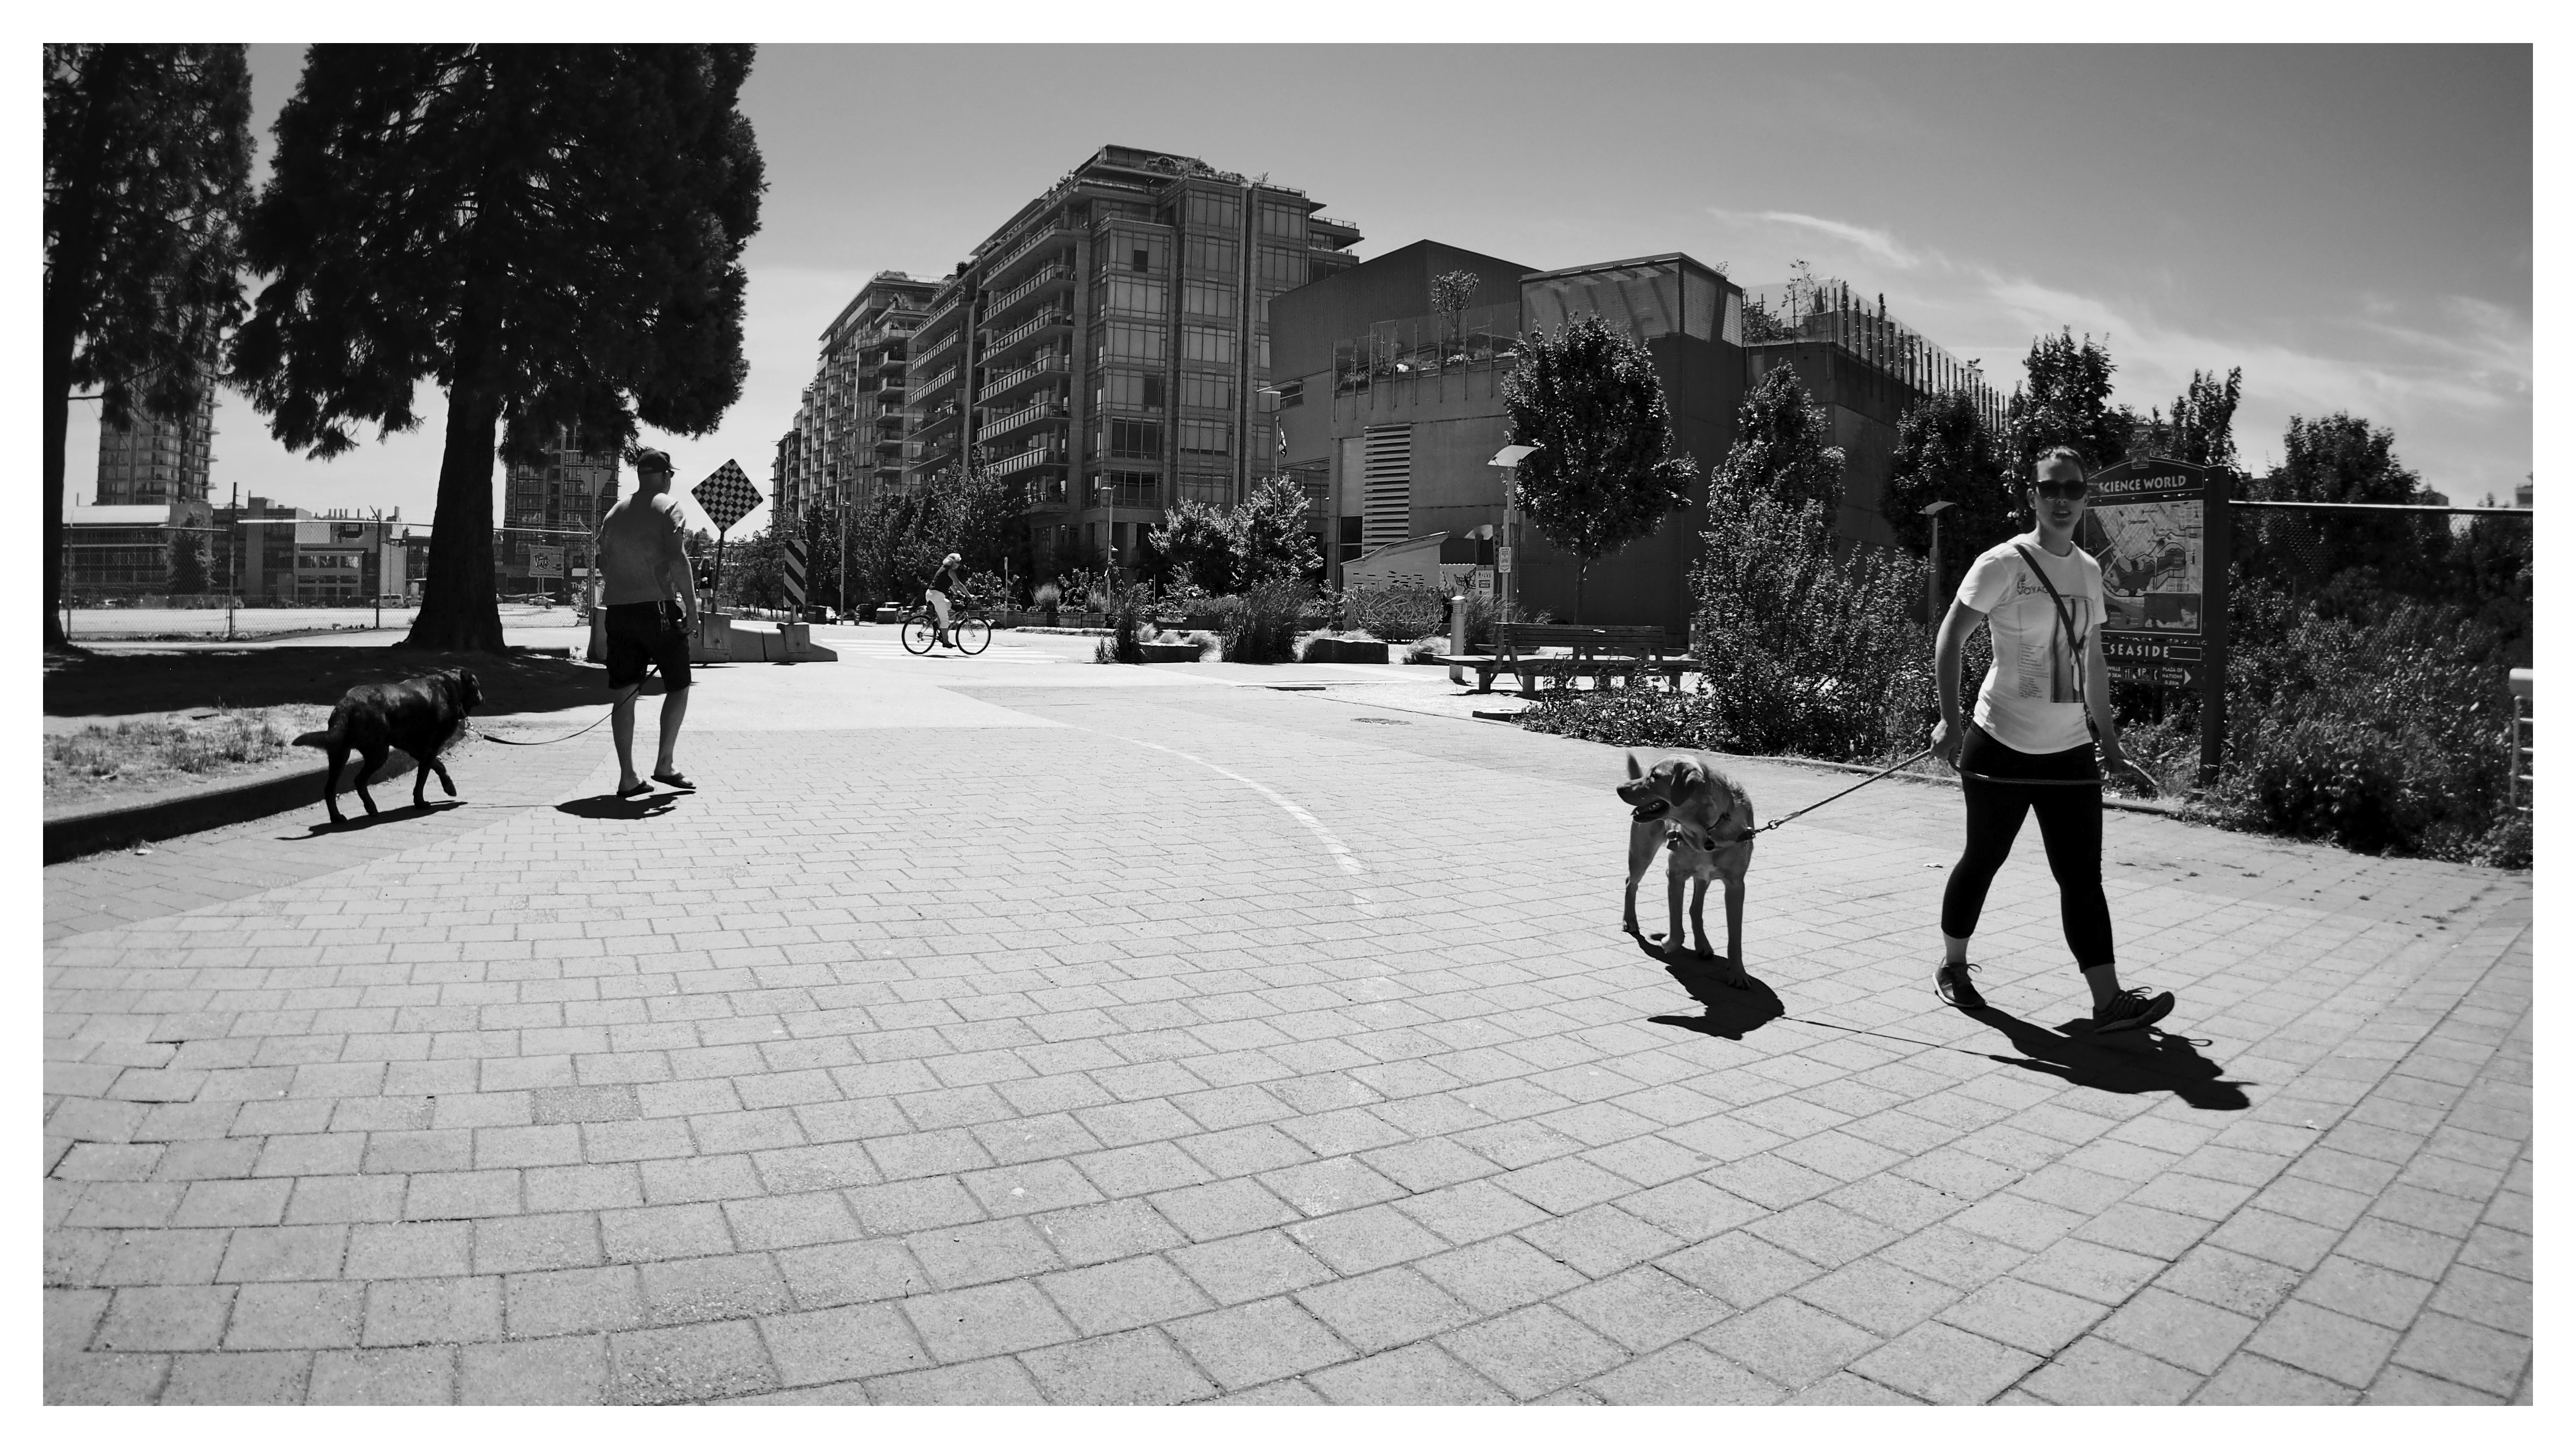
black and white, street, photography, dog, monochrome, brand, footwear, photograph, fisheye, falsecreek, labrador, 169, olympuspenepl5, vancouverbc, fido, monochrome photography